Jean-Claude Van Damme

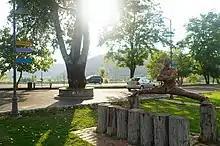
Van Damme Monument in Qabala, Azerbaijan

In 2012, a statue of Van Damme was unveiled in Anderlecht, Belgium. The artwork, which depicts a younger incarnation of "the Muscles from Brussels" in one of his fighting poses from the movie "Kickboxer", was commissioned to commemorate the 40th anniversary of the Westland Shopping complex. The unveiling took place on Boulevard Sylvain Dupuis and was attended by Van Damme, his parents, Wallonia-Brussels culture minister and nearly 2,000 fans. Van Damme said the statue "represented the dream of a Brussels kid" and was "for all the children who want something bad", adding that "if you believe in something strongly enough, it can come true".